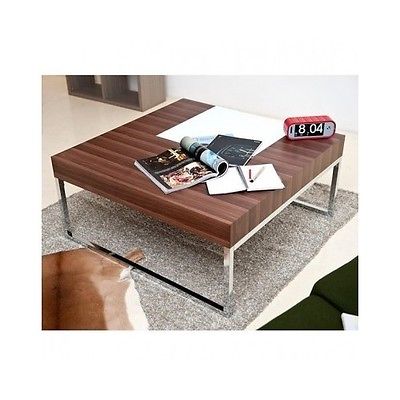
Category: table